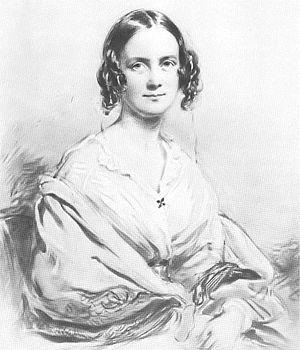
Emma Darwin a été l'épouse du naturaliste et paléontologue Charles Darwin.
Charles Darwin [tʃɑːlz ˈdɑːwɪn], né le 12 février 1809 à Shrewsbury dans le Shropshire et mort le 19 avril 1882 à Downe dans le Kent, est un naturaliste et paléontologue anglais dont les travaux sur l'évolution des espèces vivantes ont révolutionné la biologie avec son ouvrage L'Origine des espèces paru en 1859. Célèbre au sein de la communauté scientifique de son époque pour son travail sur le terrain et ses recherches en géologie, il a adopté l'hypothèse émise 50 ans auparavant par le Français Jean-Baptiste de Lamarck selon laquelle toutes les espèces vivantes ont évolué au cours du temps à partir d'un seul ou quelques ancêtres communs et il a soutenu avec Alfred Wallace que cette évolution était due au processus dit de la « sélection naturelle ».
La famille Darwin-Wedgwood est une célèbre famille anglaise, descendant de Erasmus Darwin et de Josiah Wedgwood, dont le membre le plus connu est le naturaliste Charles Darwin. La famille contient au moins dix membres de la Royal Society et plusieurs artistes et poètes.